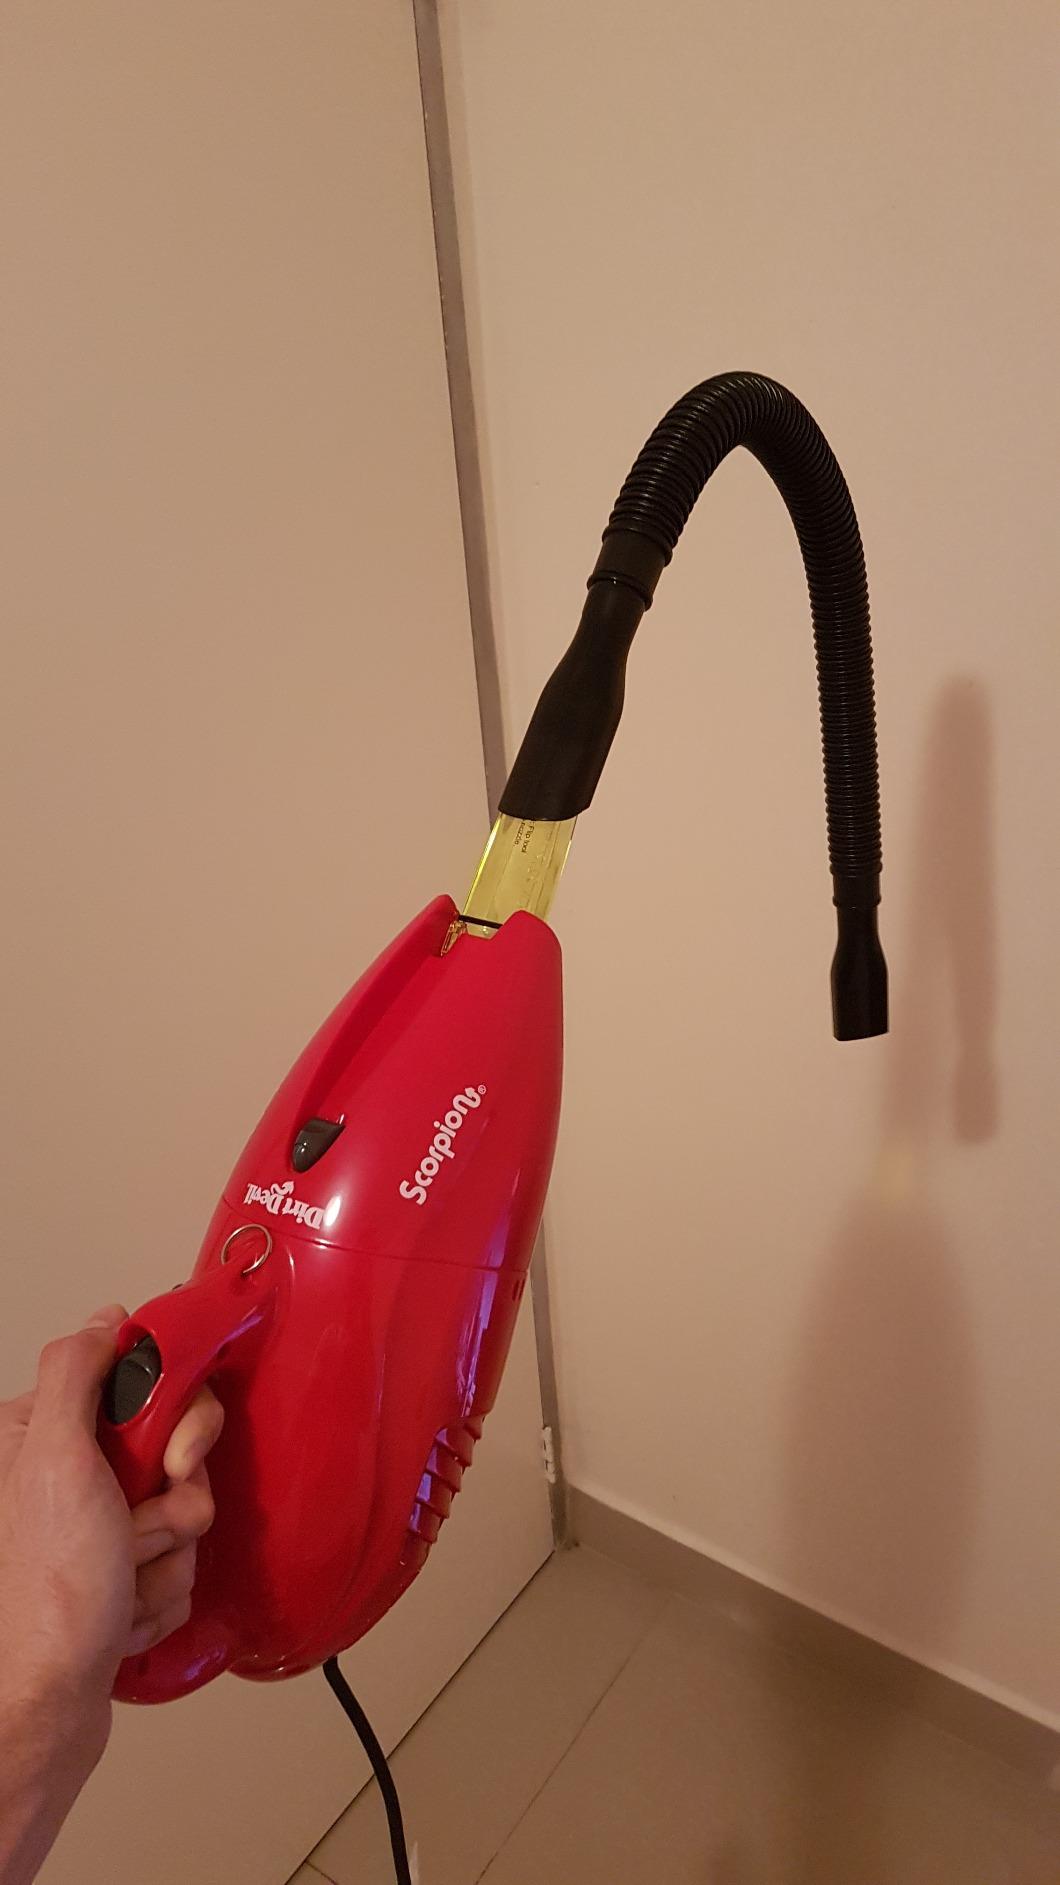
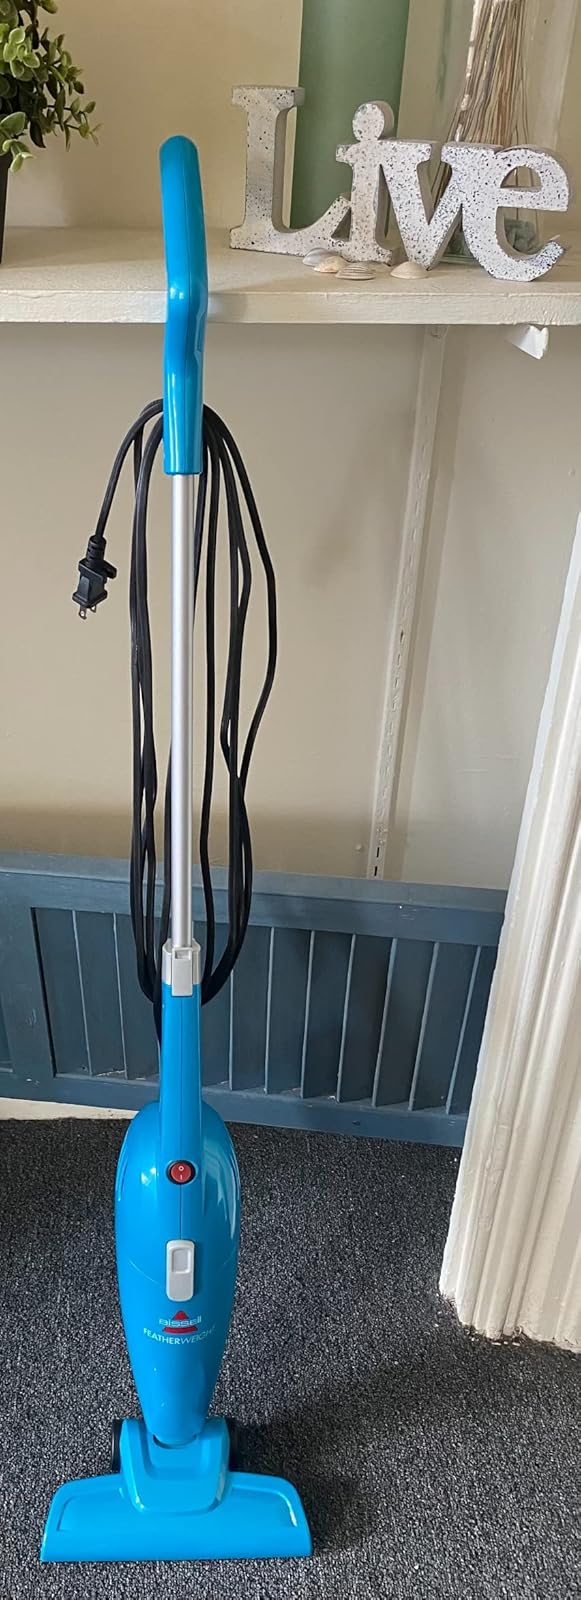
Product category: items_vacuum
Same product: no